Zhonggongjie station

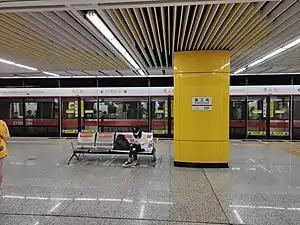
Platform in August 2021

Zhonggongjie is a station on Line 1 of the Shenyang Metro. The station opened on 27 September 2010.